Shenmue

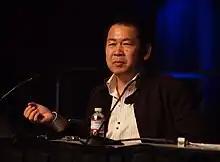
The "Shenmue" series was created by Yu Suzuki.

The creator of "Shenmue", Yu Suzuki, joined Sega in 1983 and created several successful arcade games, including "Hang-On" (1985)", Out Run" (1986) and "Virtua Fighter" (1993). In comparison to arcade games, where the ideal experience was only a few minutes long, Suzuki wanted to make a longer experience. In 1996, he and Sega AM2 began developing a Saturn RPG based on the "Virtua Fighter" series.